William Elam Tanner

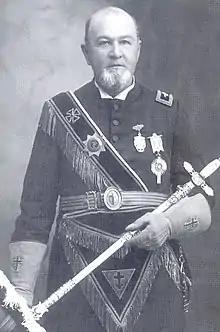

William Elam Tanner (March 13, 1836, Buckingham County, Virginia - August 6, 1898, Richmond, Virginia) was a Virginia State Senator, a Lieutenant Colonel, and businessman.